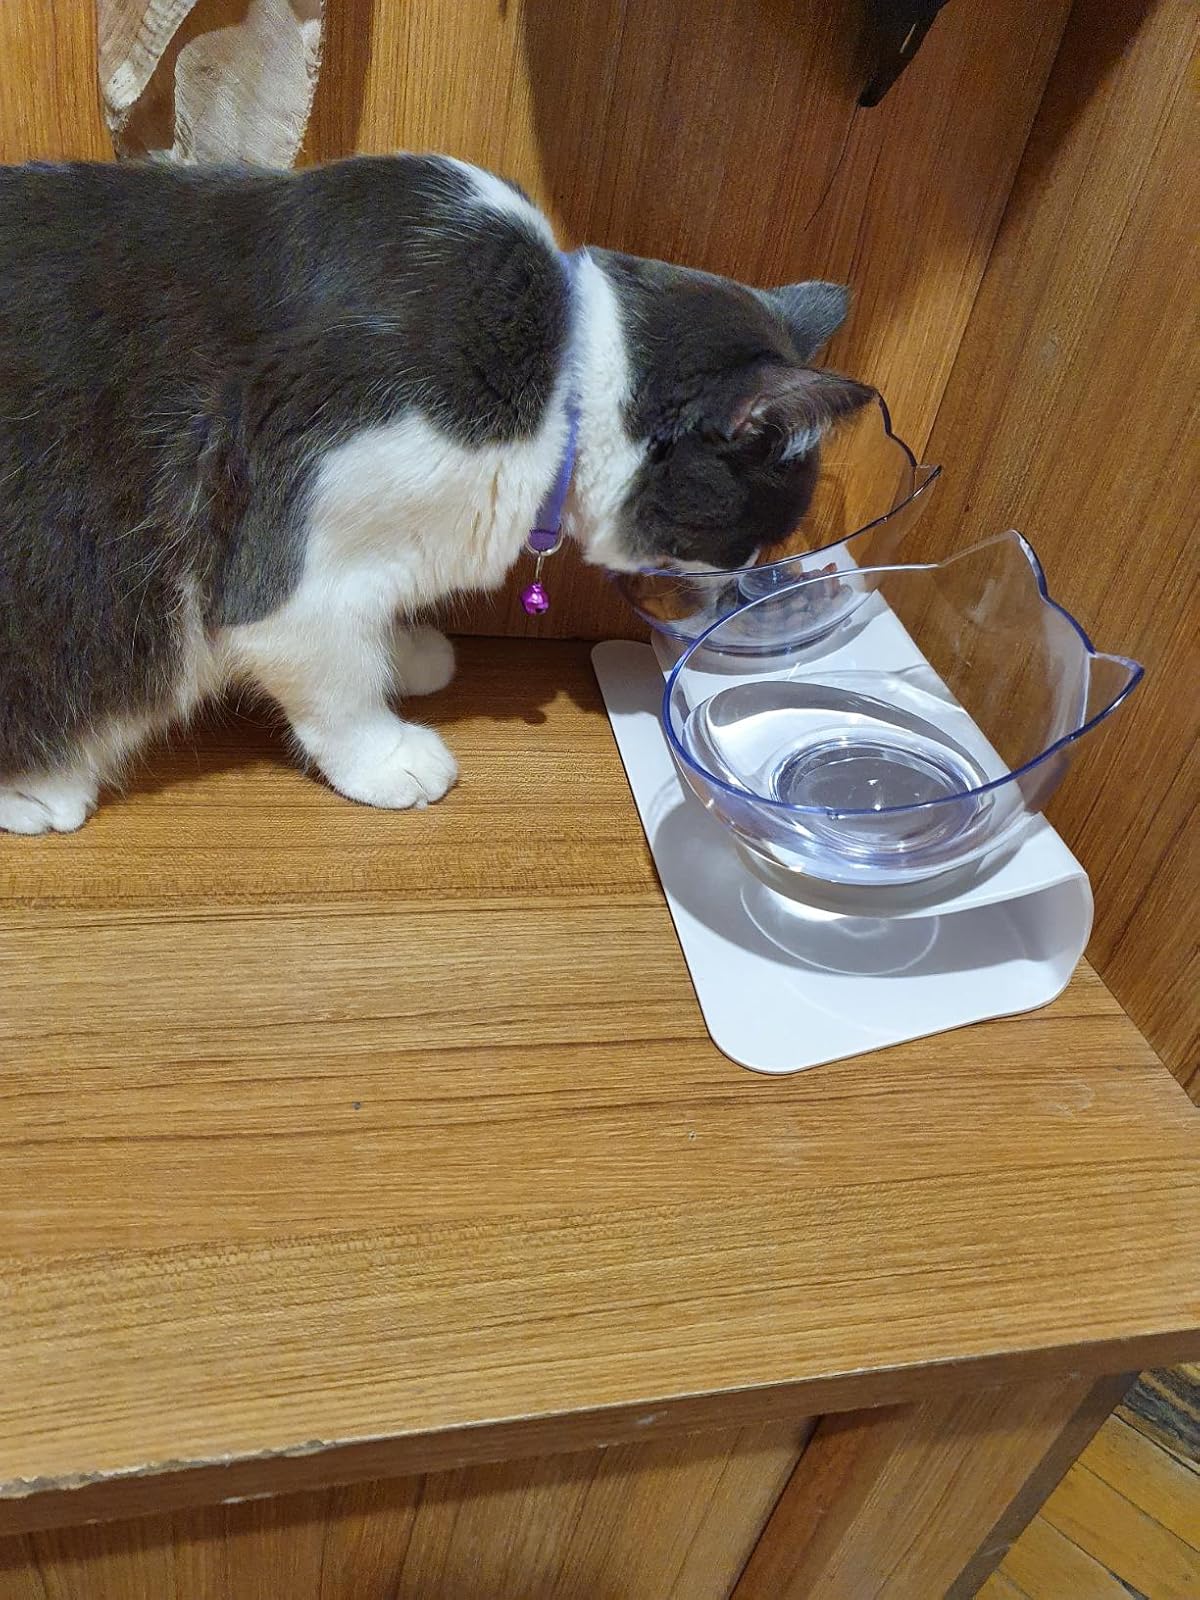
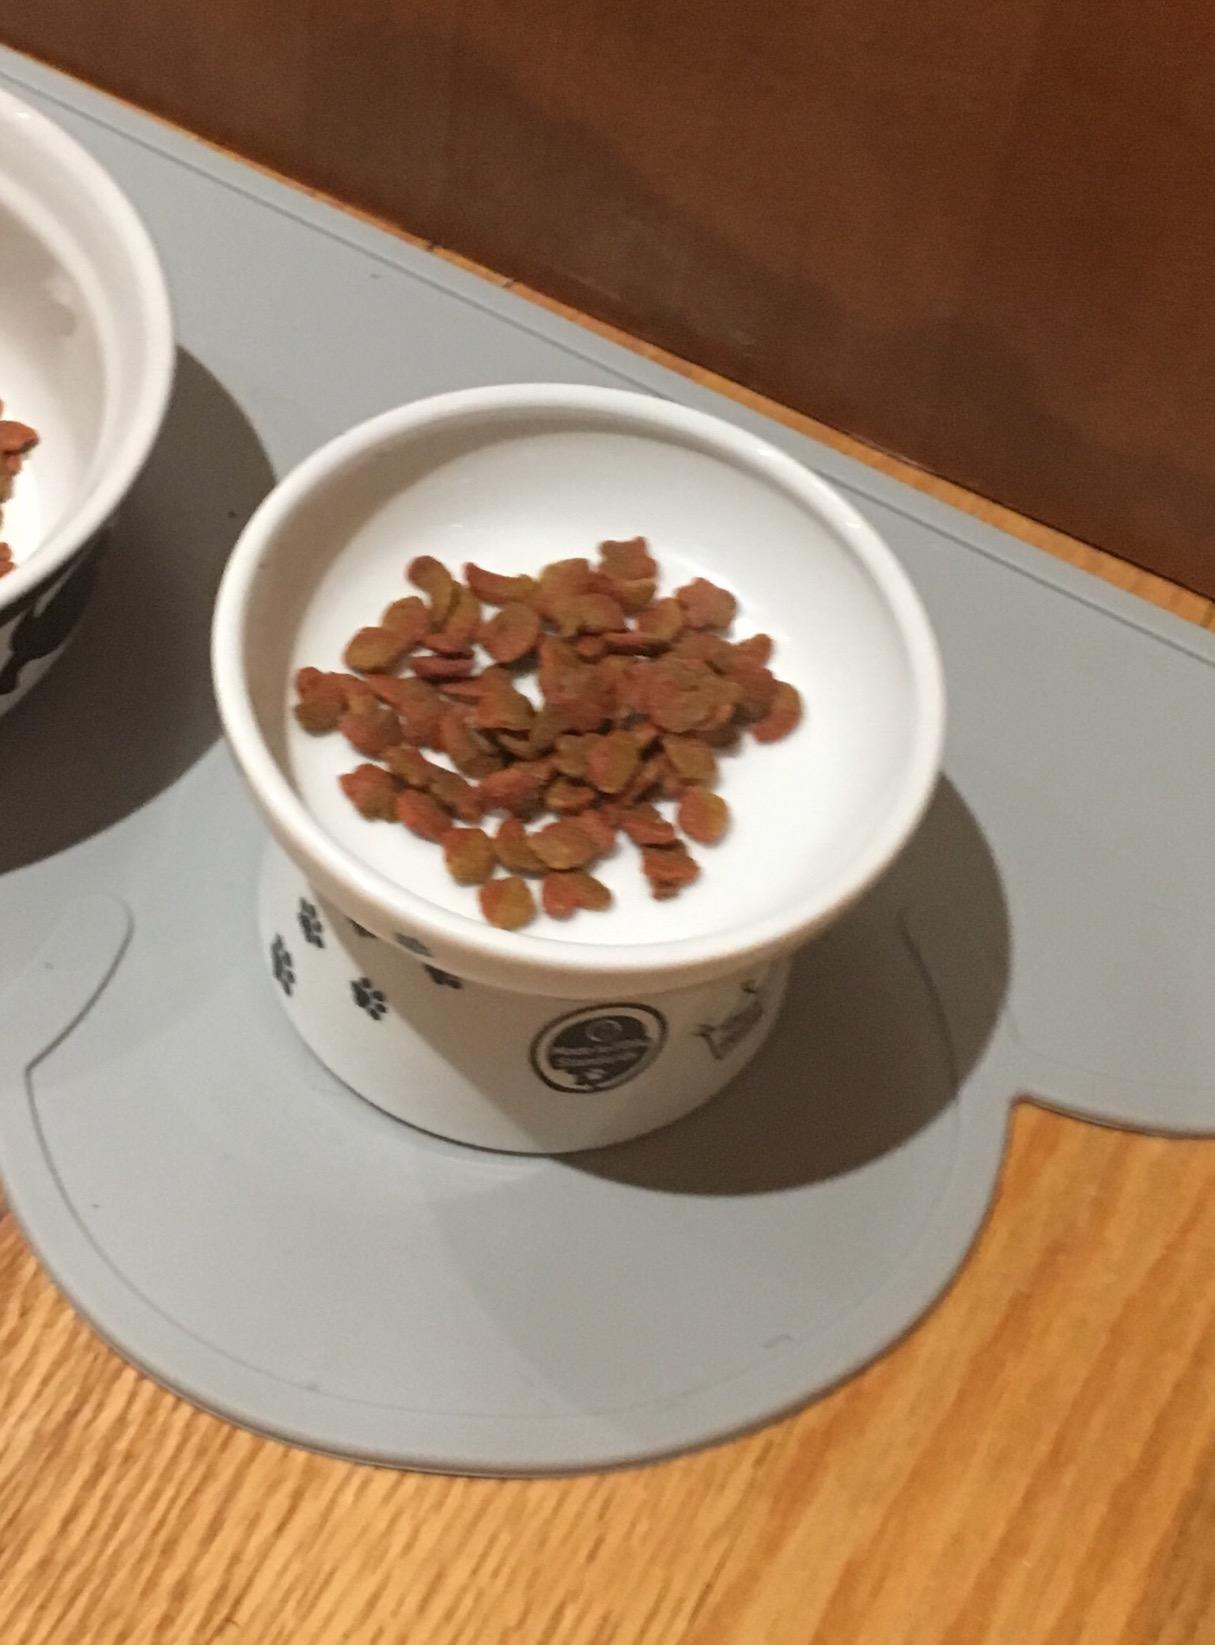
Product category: items_bowl
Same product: no